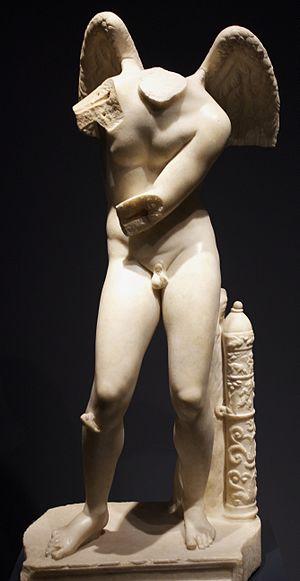
Le palais Massimo des Thermes est un palais du XIXᵉ siècle, situé à Rome, dans le quartier de Castro Pretorio, sur la Piazza dei Cinquecento, près de la gare Termini. Il doit son nom à la famille Massimo, qui en fut propriétaire, et aux thermes de Dioclétien, dont il est voisin.